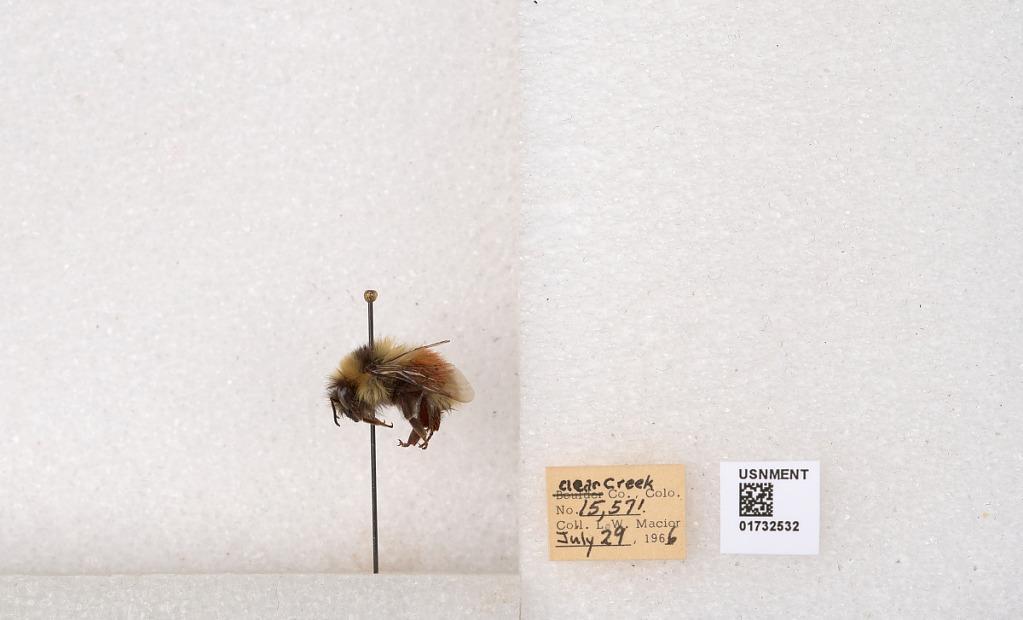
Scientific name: Bombus (Pyrobombus) sylvicola Kirby
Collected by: L. Macior
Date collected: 1966-7-29
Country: United States
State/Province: Colorado
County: Clear Creek
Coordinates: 39.7006, -105.694